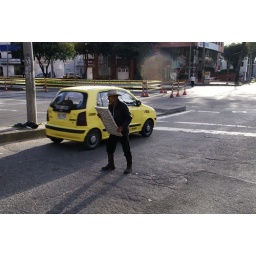
Still in the middle of the road as the light turned green, the man holds his sign hopefully.